History of South India

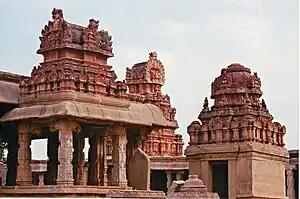
Chalukya influence in pillar design, and Dravida Vimana, at Krishna temple in Hampi

Hoysalas began their rule as subordinates of the Chalukyas of Kalyani and gradually established their own empire. Nripa Kama Hoysala who ruled in the western region of Gangavadi, founded the Hoysala dynasty. His later successor Ballala I reigned from his capital at Belur. Vishnuvardhana Hoysala (1106–1152 CE) conquered the Nolamba region earning the title "Nolambavadi Gonda". Some of the most magnificent specimens of South Indian temples are those attributed to the Hoysala dynasty of Karnataka. Vesara style reached its peak in their period. Hoysalas period is remembered today as one of the brightest periods in the history of Karnataka. They ruled Karnataka for over three centuries from c. 1000 to 1342 CE. The most famous kings among the Hoysalas were Vishnuvardhana, Veera Ballala II and Veera Ballala III. Jainism flourished during the Hoysala period. Ramanuja, the founder of Shri Vaishnavism or Vishishtadvaita Vedanta, came to Hoysala kingdom to spread his school of qualified-monism Hindu thought. Hoysalas encouraged both Kannada and Sanskrit literature and earned a great name as builders of temples at Belur, Halebidu, Somanathapura, Belavadi and Amrithapura. Such famous poets as Rudrabhatta, Janna, Raghavanka and Harihara wrote many classics in Kannada during this time.